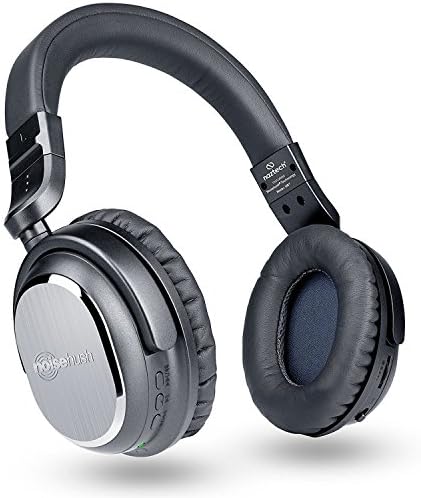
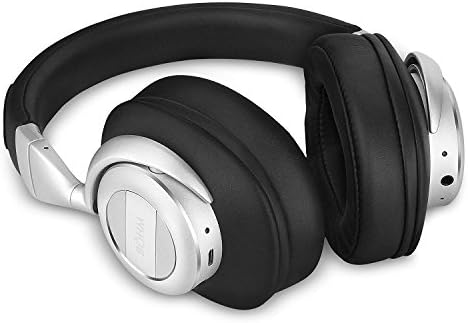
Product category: headphones
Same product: no